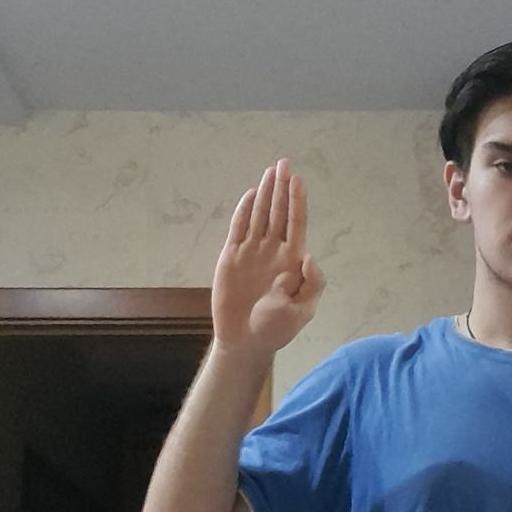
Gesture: stop